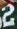
Number: 2